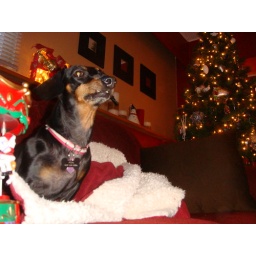
She looks grumpy but Kiki loved this Christmas. I thought she looked cute but also the tree looks stunning in this picture.